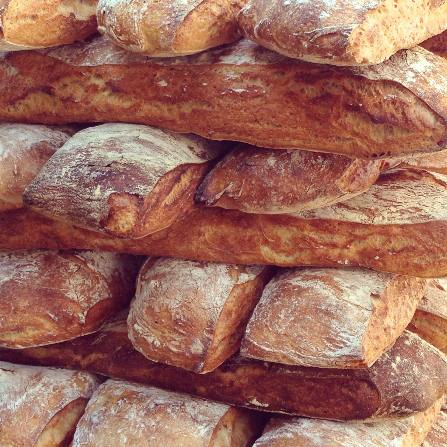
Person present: No